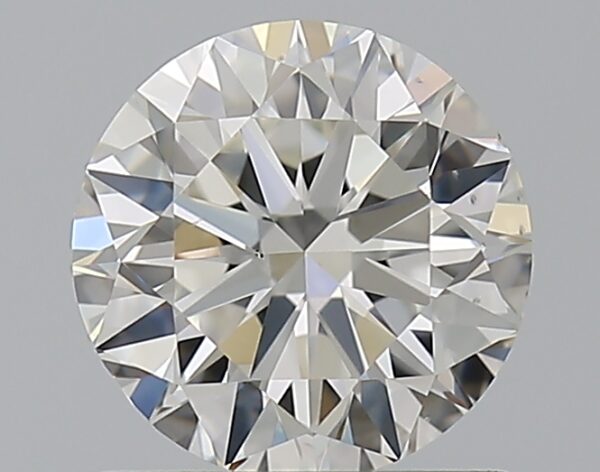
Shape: round
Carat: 0.9
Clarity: VS2
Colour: G
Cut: VG
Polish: EX
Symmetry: VG
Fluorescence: ST
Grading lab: GIA
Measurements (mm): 6.02 x 6.09 x 3.81